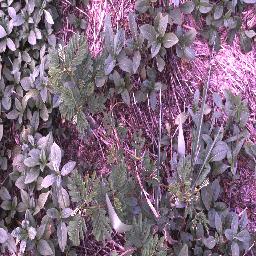
Label: negative